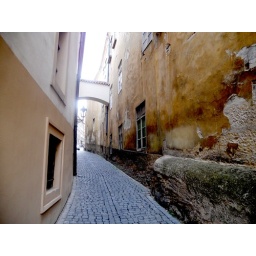
Czech Republic_Prague_side street in mala strana district, en route to prague castle